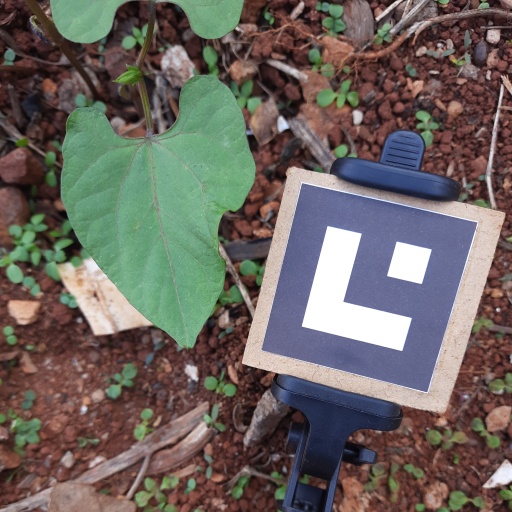
Observations: wavy surface, no eating holes, under shade